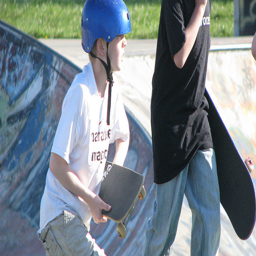
Some young kids with skate boards at a skating park.
Two boys walking with their skateboards getting ready to skate.
A boy in white shirt and helmet carrying a skateboard.
Two younger kids at a skate park coming up from a ramp with their skateboards one wears a blue helmet.
Two boys hold skateboards in their hands at a skatepark.